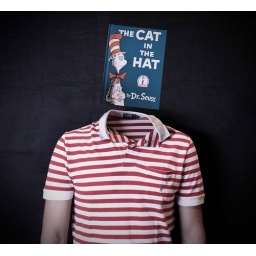
The cat in the hat [18/52]